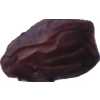
Label: dates